Washington State Route 104

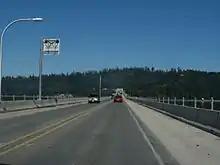
SR 104 westbound on the Hood Canal Bridge, traveling towards the Olympic Peninsula

SR 104 begins at an intersection with US 101, located south of Discovery Bay on the Olympic Peninsula. The highway travels south through rural Jefferson County towards Crocker Lake and turns southeast, intersecting SR 19 south of Port Ludlow. SR 104 continues east along the northern shore of Squamish Harbor, part of the Hood Canal, and crosses into Kitsap County on the Hood Canal Bridge, the third longest floating bridge in the world. The highway serves as the northern terminus of SR 3 east of the bridge and turns northeast towards Port Gamble, located on the Kitsap Peninsula. SR 104 turns south along the western shore of Port Gamble, the bay the community is named after, and turns southeast to intersect SR 307. The highway continues east from the intersection to Kingston, where it splits into a one-way pair before the designation travels onto the Edmonds–Kingston Ferry.